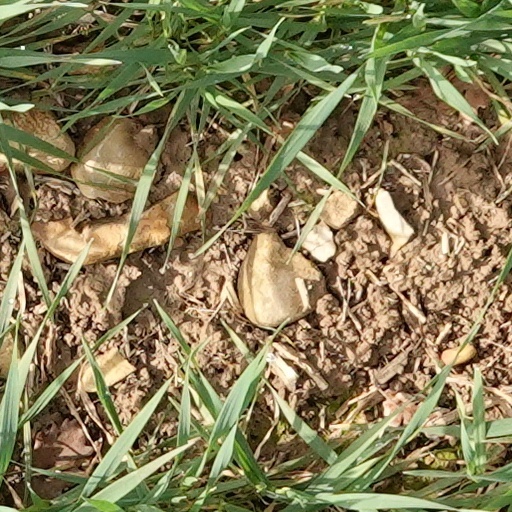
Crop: wheat